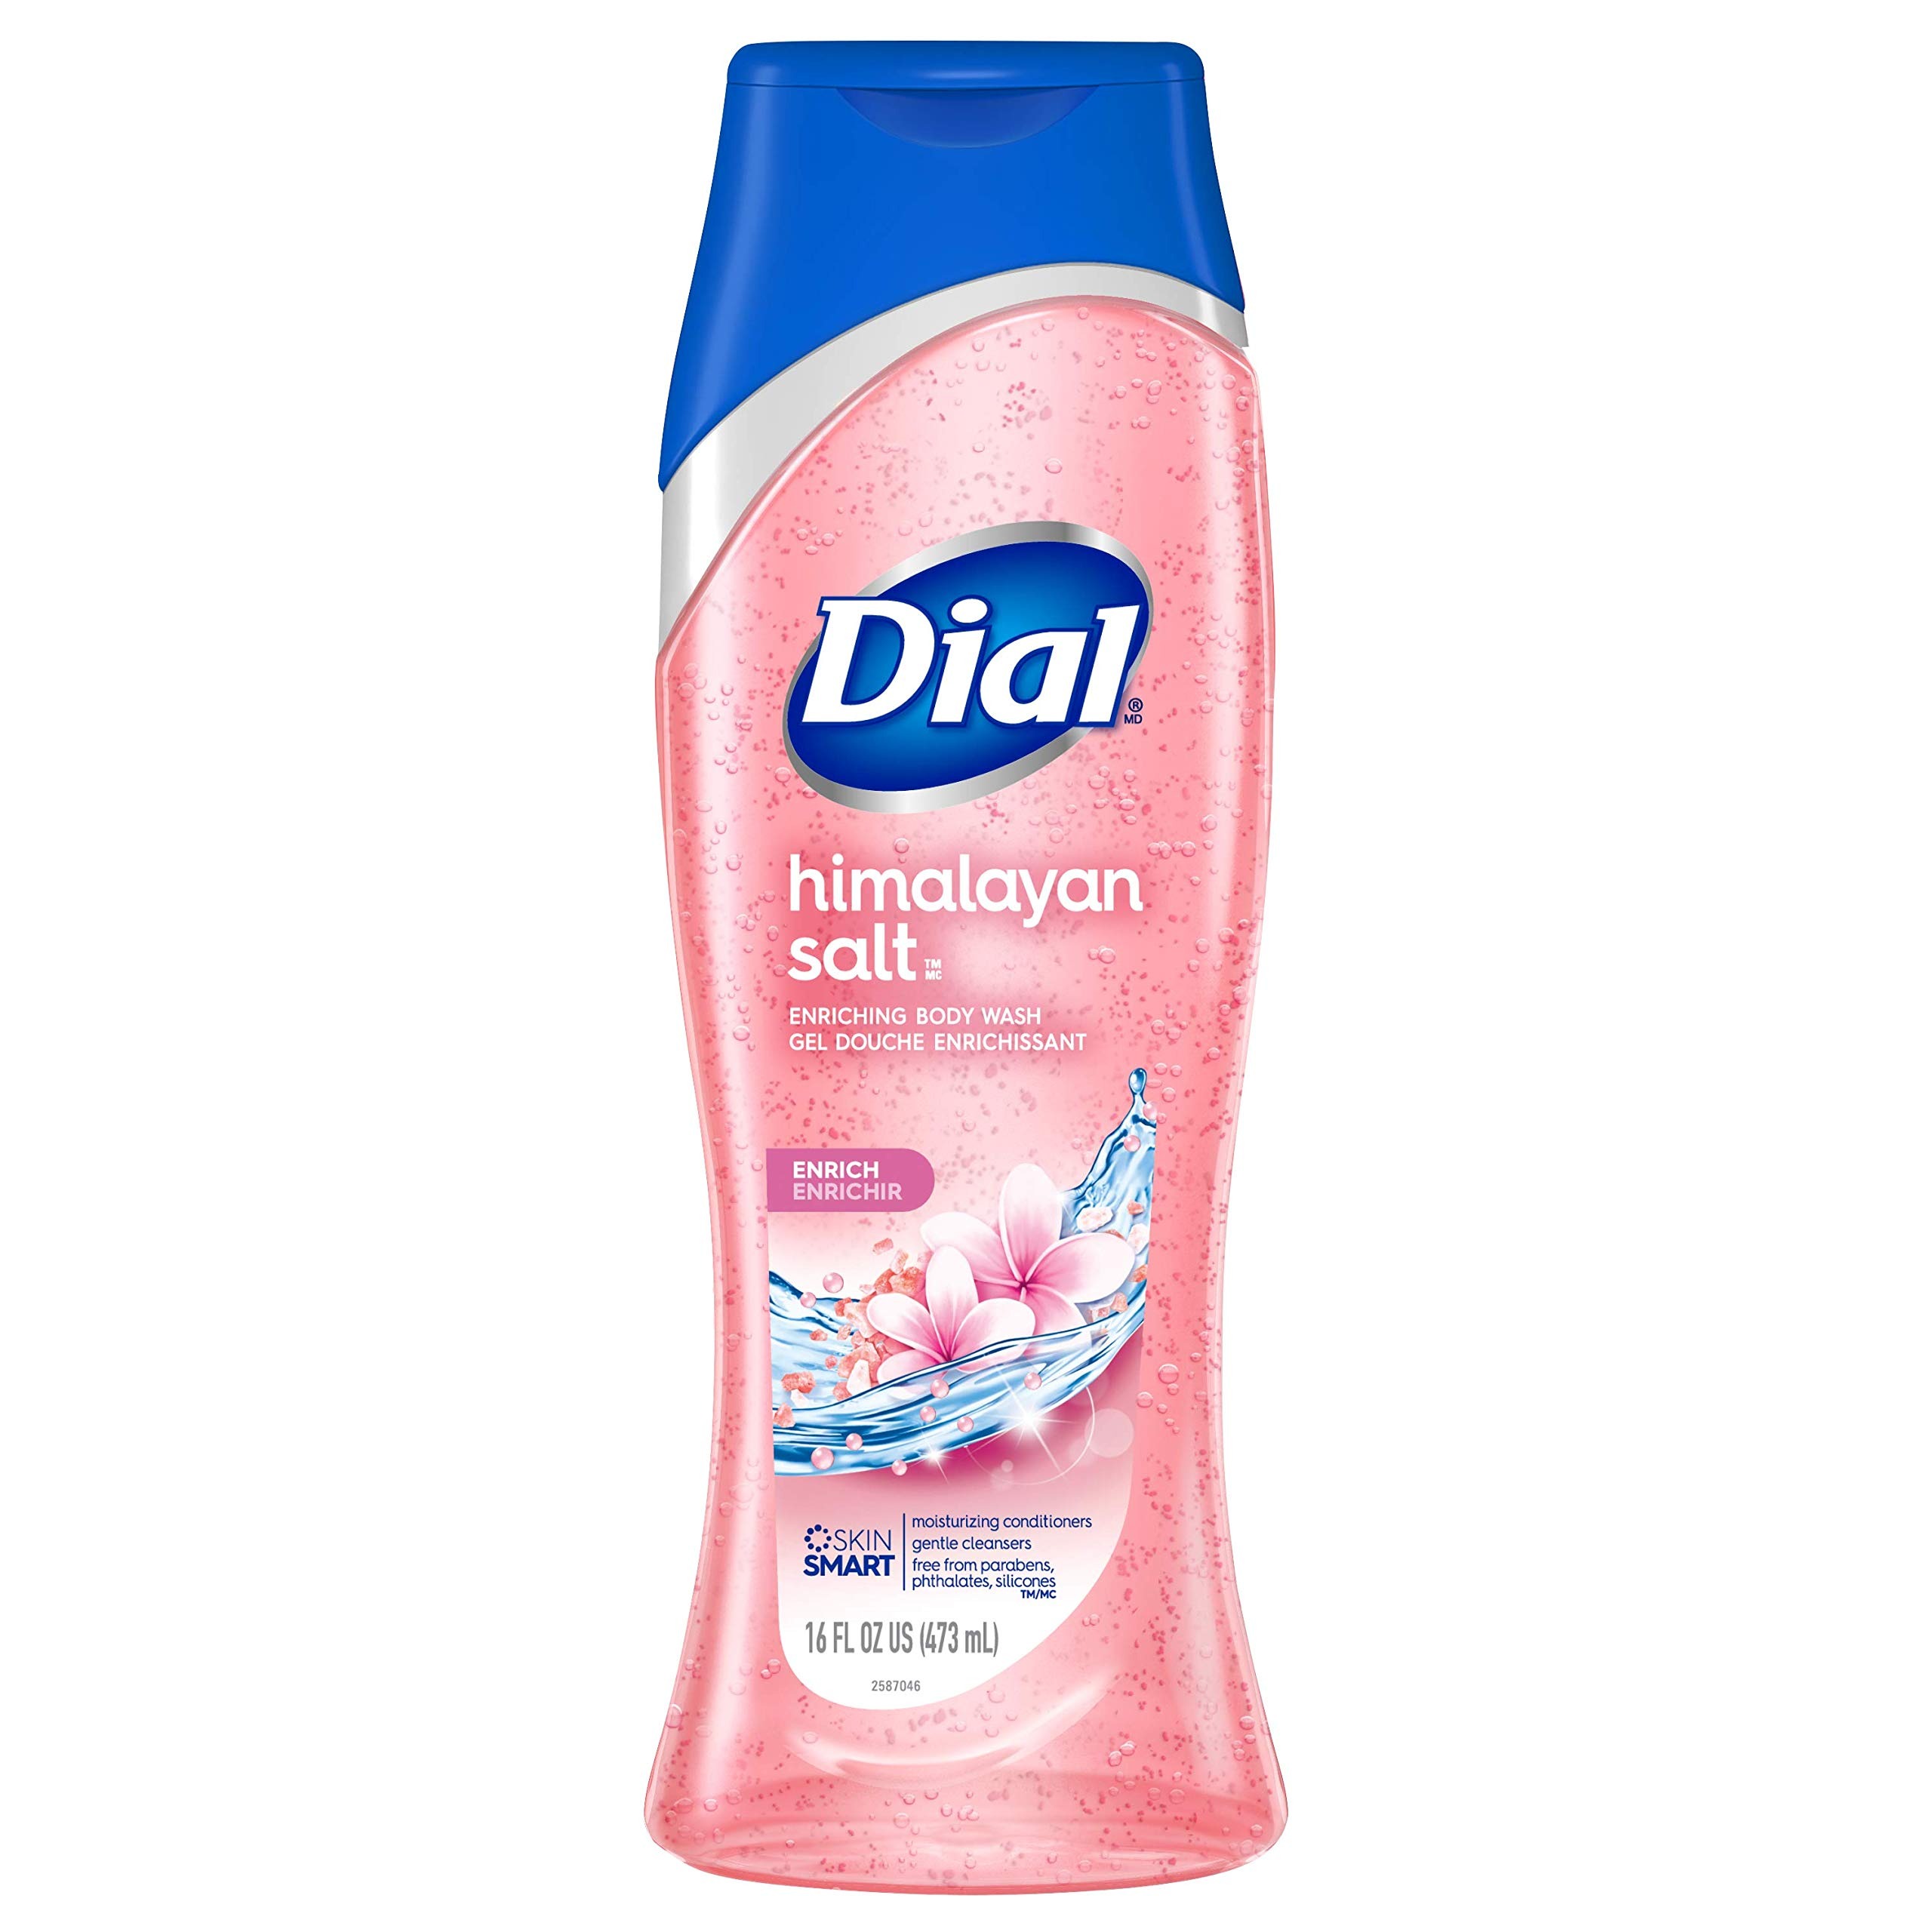
Item Name: Dial Skin Therapy Body Wash, Himalayan Pink Salt, 16 Fluid Ounce
Bullet Point 1: Leaves skin feeling clean, soft and renewed
Bullet Point 2: Discover a new way to nourish skin
Bullet Point 3: Contains 84 minerals and elements found in Himalayan pink salt
Value: 16.0
Unit: Fl Oz

Price: 16.47